Criminal Minds season 7

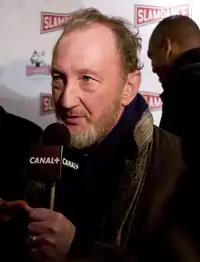
"A Nightmare on Elm Street" star Robert Englund appears in the episode "Heathridge Manor" as Det. Gassner.

In the episode "Unknown Subject", Jay Karnes guest-starred as Hamilton Bartholomew, aka "The Piano Man", a serial rapist who is assaulting the victims he previously raped. In the episode "Snake Eyes", Dean Cain guest-starred as Curtis Banks, a serial killer with a gambling problem. Vanessa Branch guest-starred as Curtis' wife, Teri. In the episode "Closing Time", Geoffrey Blake guest-starred as Michael Janeczko, a serial killer who targeted men who have been divorced, which reflected Michael's own background. Tyler Neitzel guest-starred as Michael's stepson, Hunter Wright. In the episode "A Thin Line", Paul Johansson guest-starred as Clark Preston, a mayoral candidate and criminal accomplice of hate crime serial killer Trevor Mills.